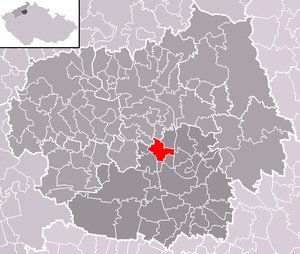
Hrobce est une commune du district de Litoměřice, dans la région d'Ústí nad Labem, en Tchéquie. Sa population s'élevait à 651 habitants en 2018.